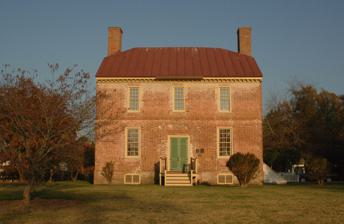
Building: Cappahosic House
Country: United States of America
Year built: 1751
Historic house in Virginia, United States United States historic place Cappahosic House U.S. National Register of Historic Places Virginia Landmarks Register Cappahosic House, November 2007 Show map of Virginia Show map of the United States Location 3198 Cappahosic Rd., Gloucester, Virginia Coordinates 37°22′49″N 76°38′0″W / 37.38028°N 76.63333°W / 37.38028; -76.63333 Area 4.7 acres (1.9 ha) Built c. 1751 ( 1751 ) Architectural style Georgian NRHP reference No. 03000211 VLR No. 036-0011 Significant dates Added to NRHP April 11, 2003 Designated VLR April 20, 1976 Cappahosic House , also known as Baytop House and Cappahosic Ferry House, is a historic home located near Gloucester , Gloucester County, Virginia .  It was built in around 1751, and is a two-story, three bay brick dwelling in the Georgian style.  It has a basement and is topped by a standing seam jerkinhead red tin roof.  The main block is connected in the rear to a two-story modern addition. Also on the property are contributing archaeological deposits dating principally to the 18th and 19th centuries. The house is believed to be on the site of an 18th-century ferry used to cross the York River . It was added to the National Register of Historic Places in 2003. References